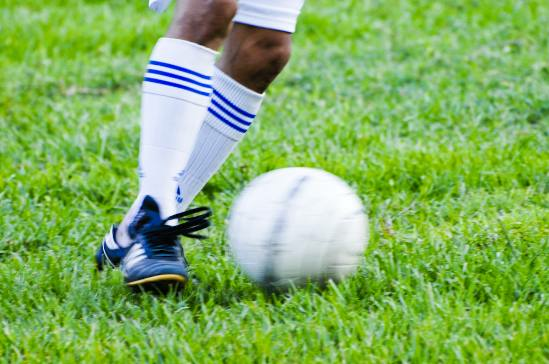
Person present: Yes